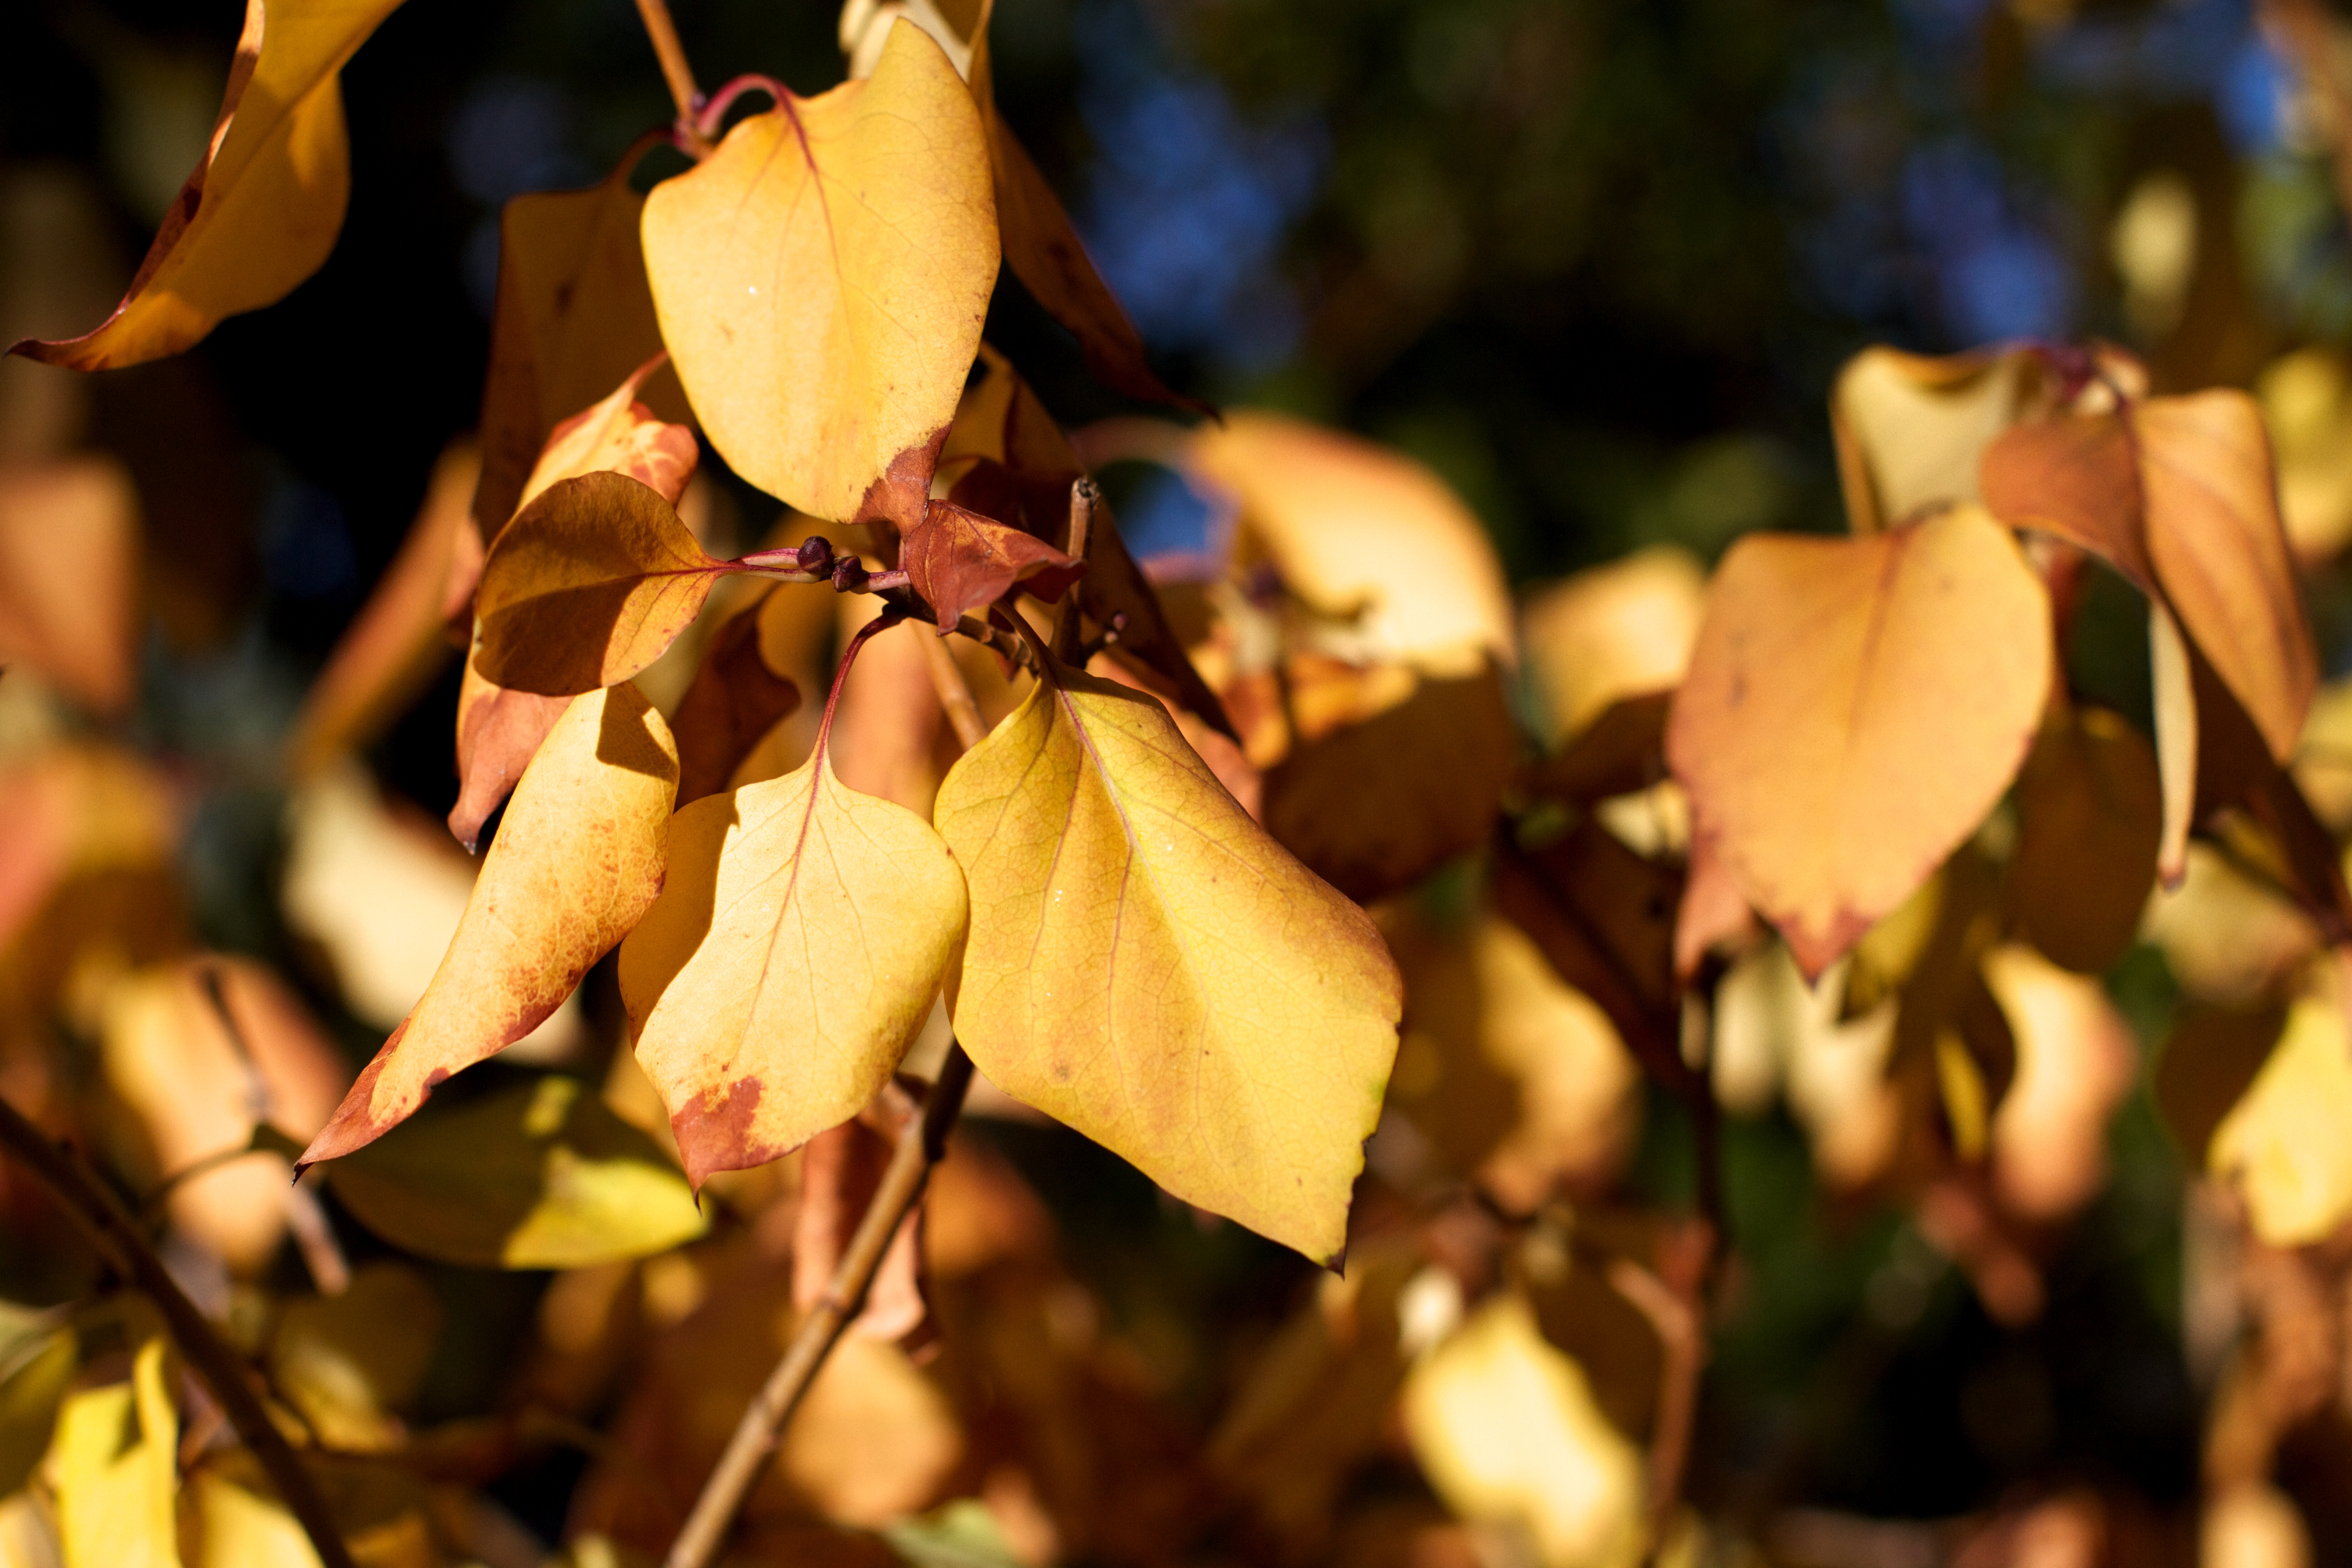
tree, nature, branch, blossom, plant, sunlight, leaf, flower, petal, spring, autumn, botany, yellow, flora, season, macro photography, flowering plant, woody plant, land plant